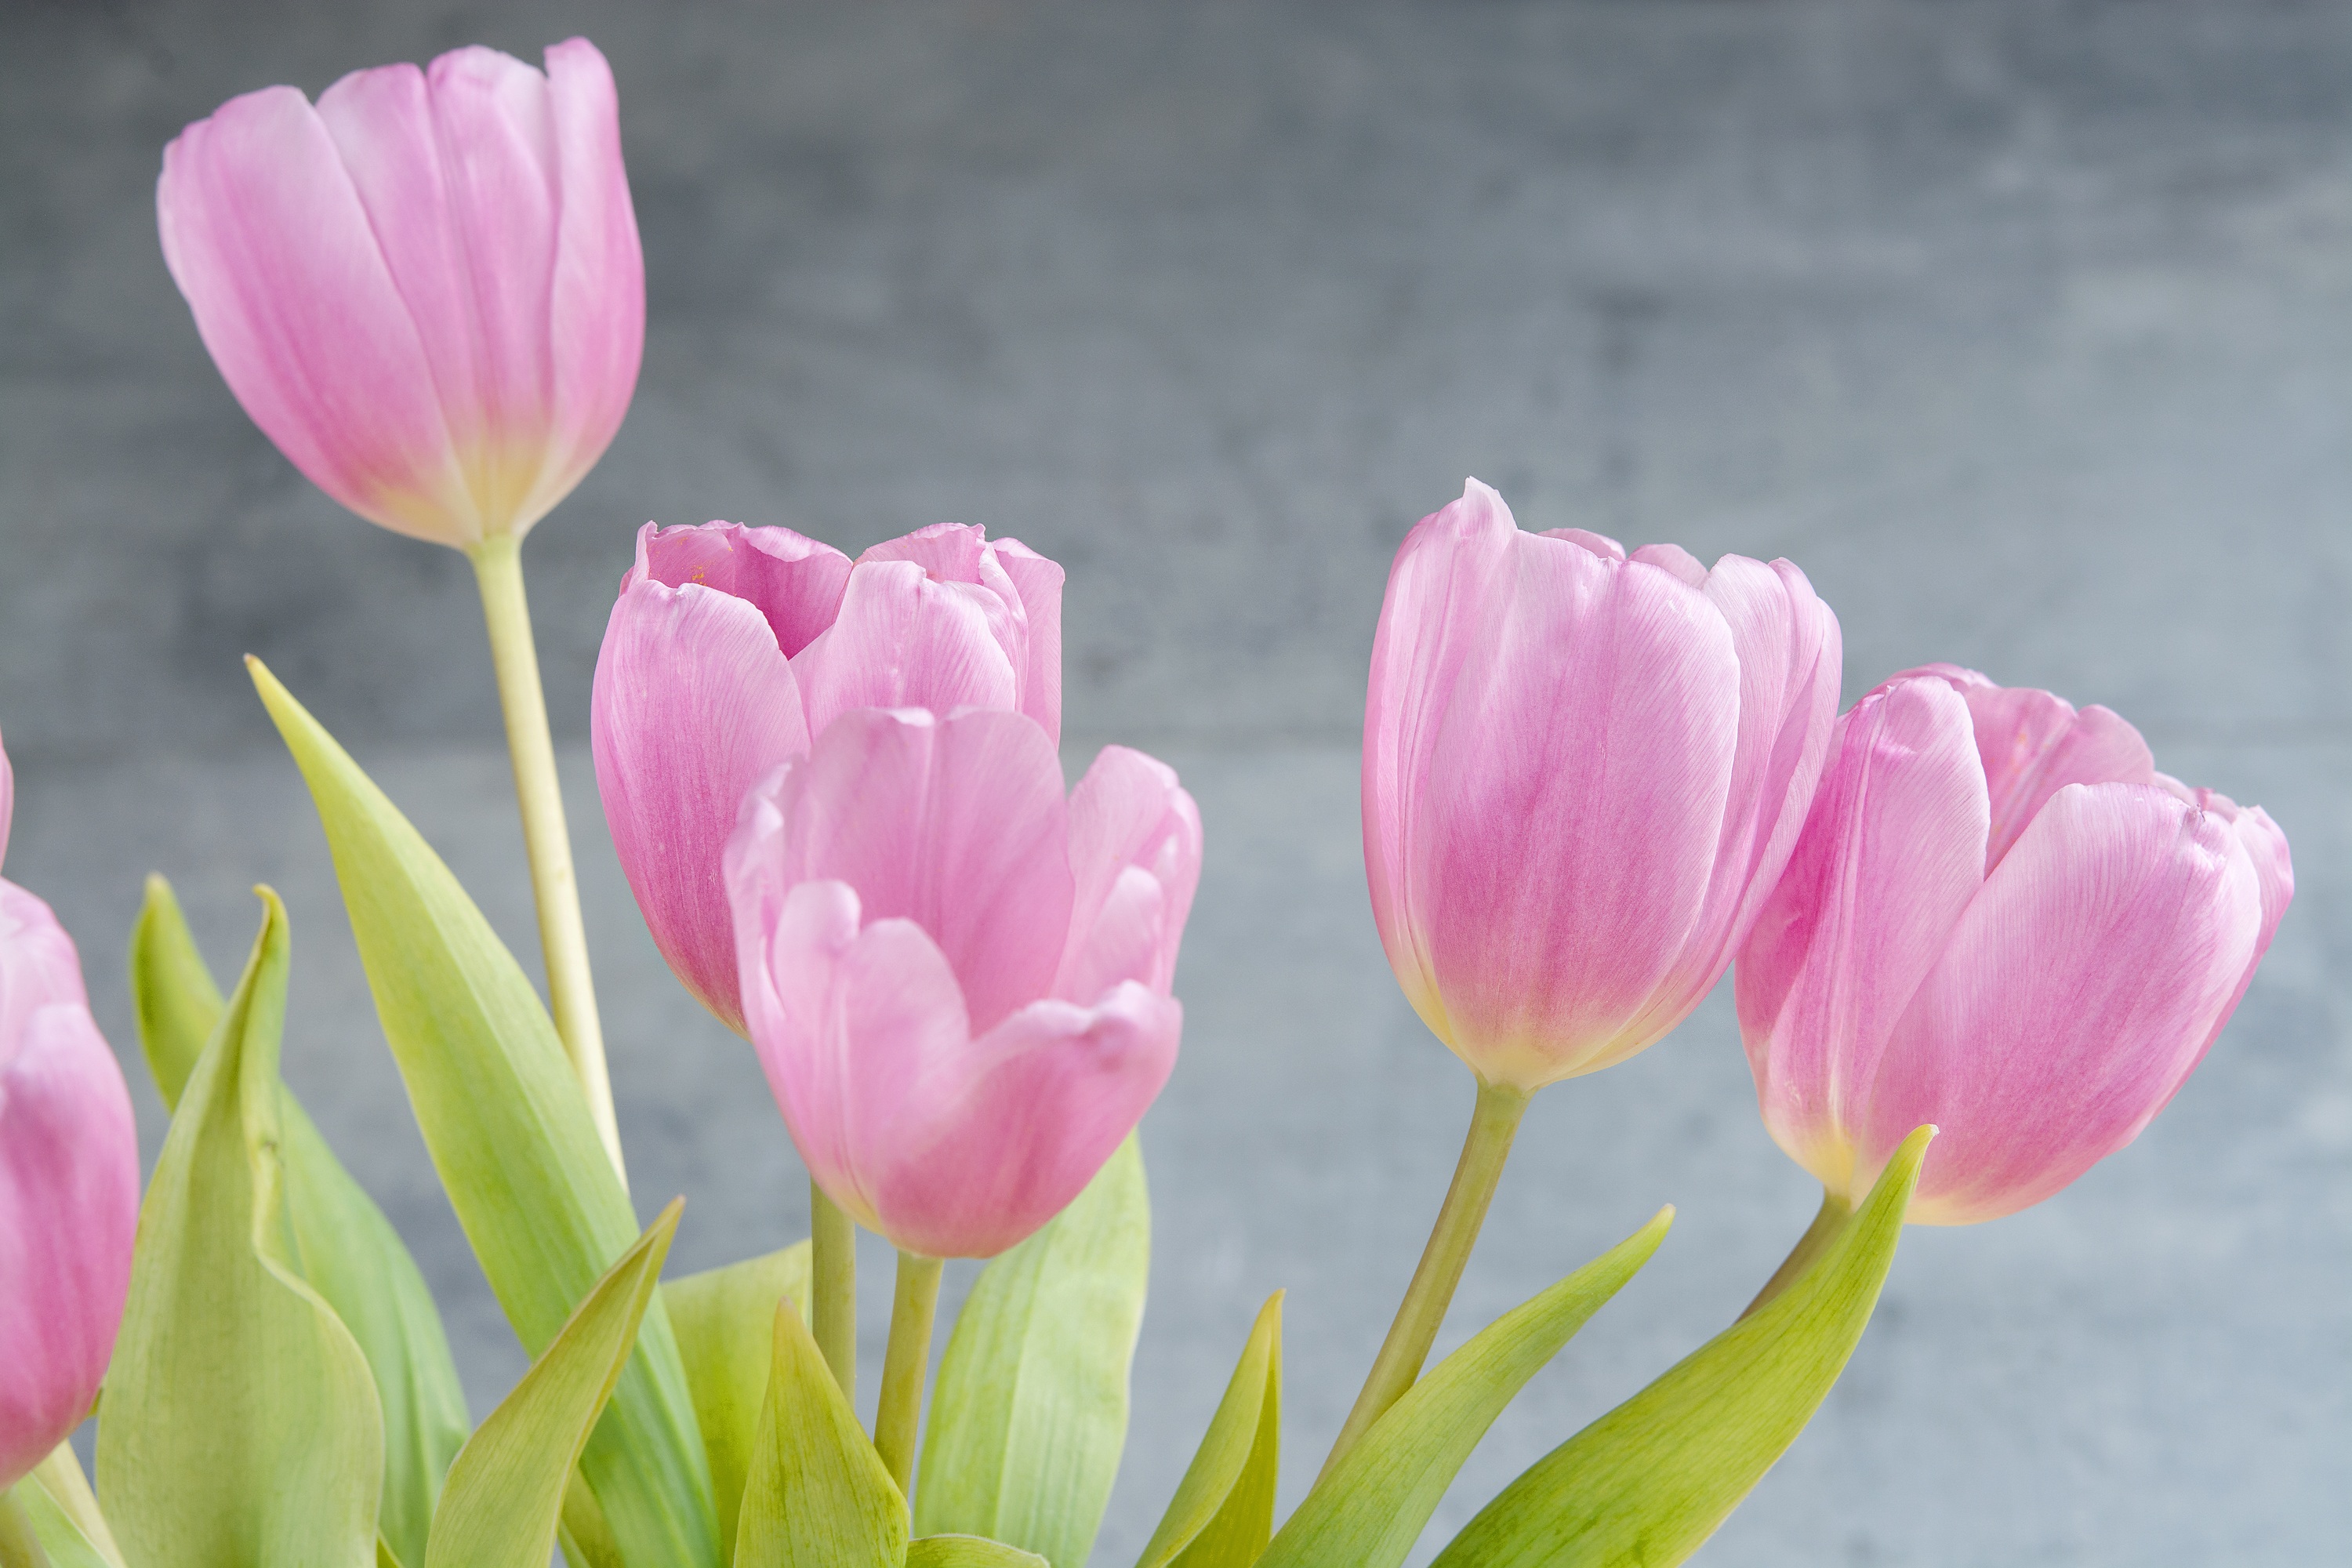
blossom, plant, flower, petal, tulip, pink, close, flora, flowers, tulips, spring flowers, macro photography, flowering plant, cut flowers, lily family, spring flowers pink, land plant